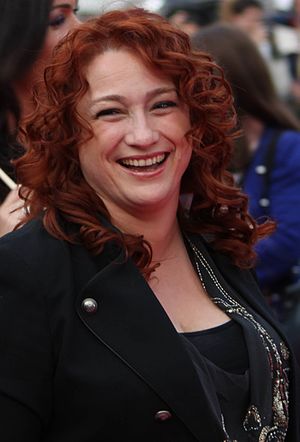
Niamh Kavanagh
Niamh Kavanagh i Oslo i 2010.
"Niamh Kavanagh er en irsk sangerinde, der blev kendt i Europa, da hun vandt Eurovision Song Contest 1993 med sangen ""In Your Eyes"". Dette var Irlands femte sejr i alt og anden sejr i træk.